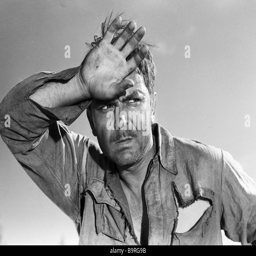
film director as chess player in biographical film